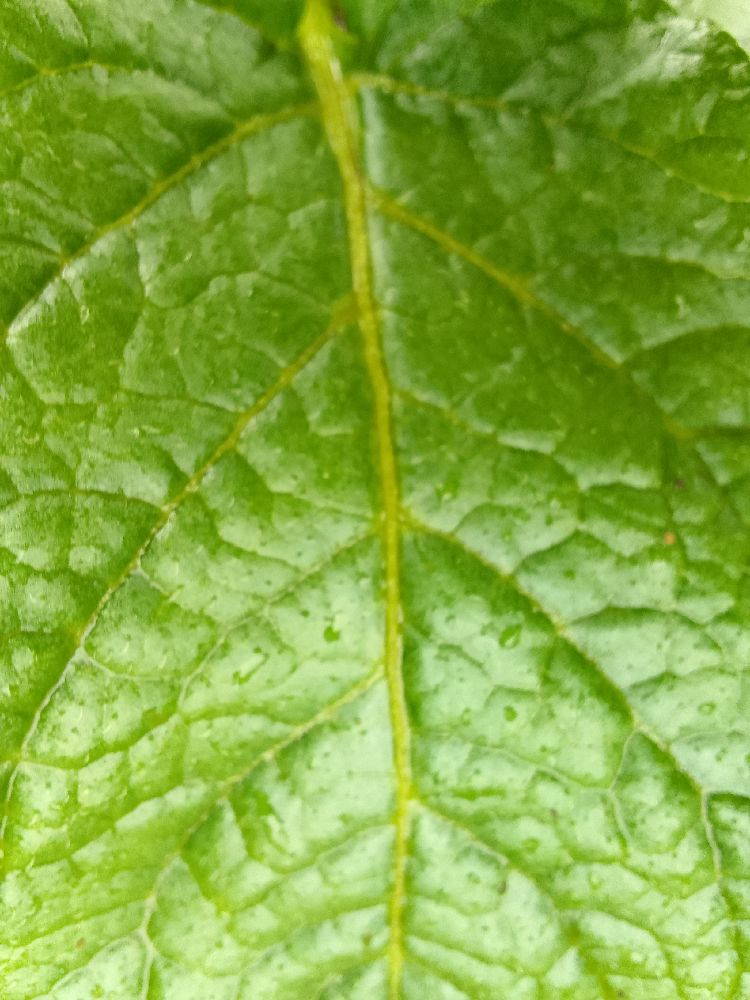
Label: Healthy